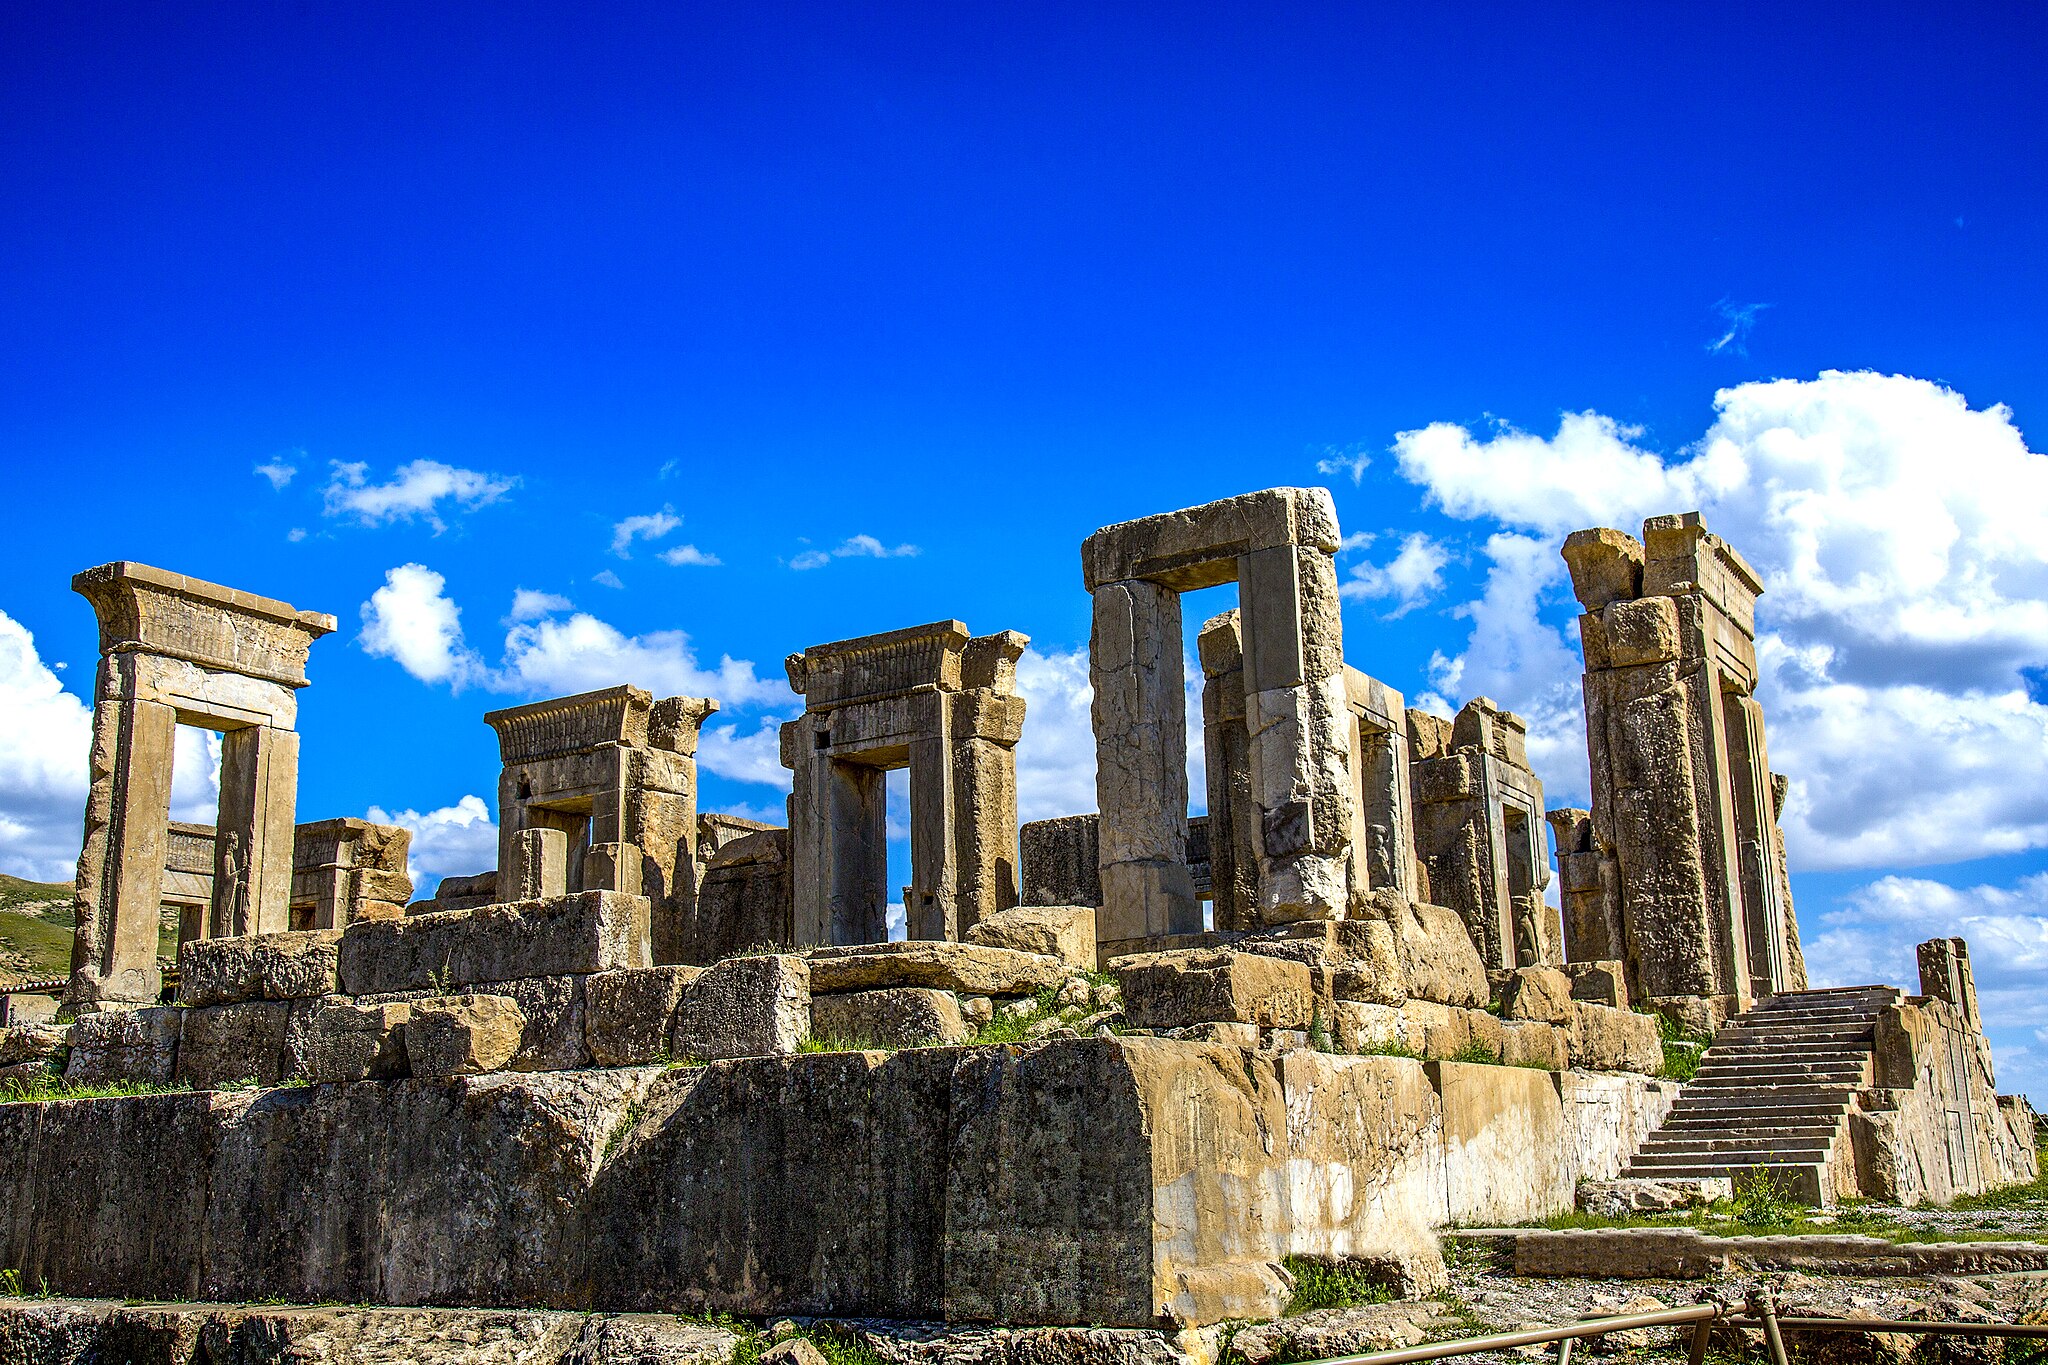
Title: Persepolis 5. Iran
Date: 2019-04-08 15:59:28
Categories: Palace of Darius I in Persepolis, Self-published work, Cultural heritage monuments in Iran with known IDs, Uploaded via Campaign:wlm-ir, Images from Wiki Loves Monuments in Marvdasht, 2019 in Persepolis, Iran photographs taken on 2019-04-08, Images from Wiki Loves Monuments 2020, Images from Wiki Loves Monuments 2020 in Iran